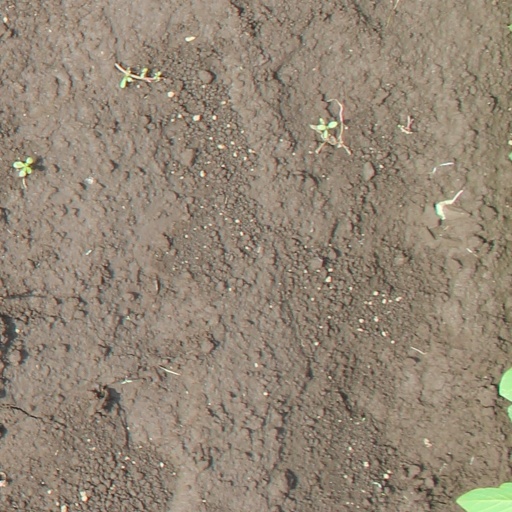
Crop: soybean